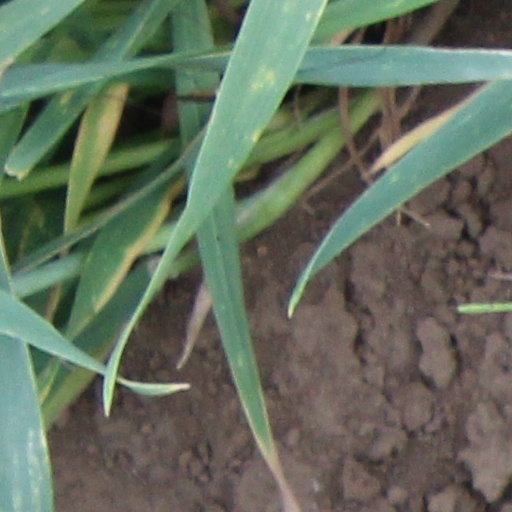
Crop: wheat